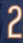
Number: 2